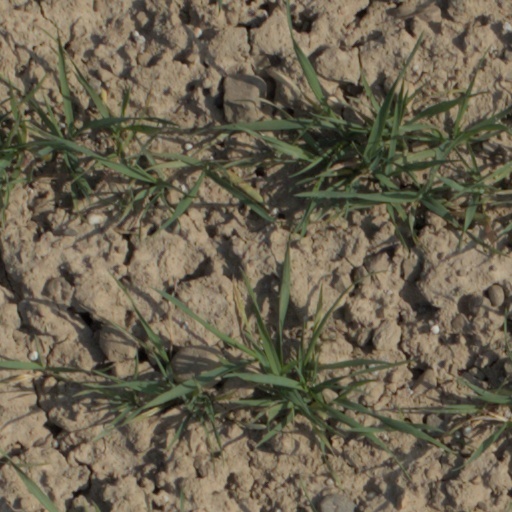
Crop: wheat